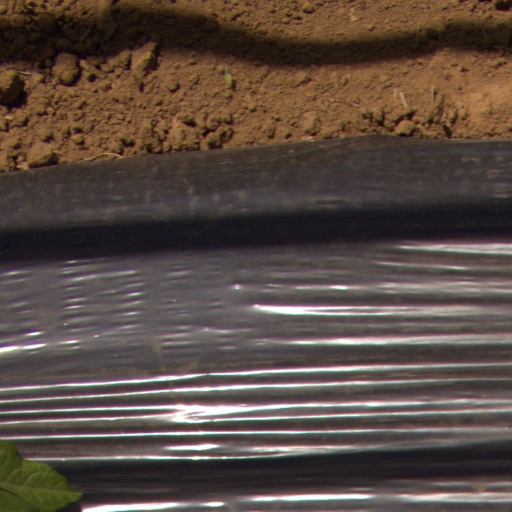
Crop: Jerusalem artichoke